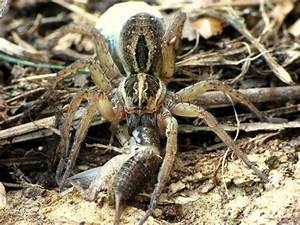
Label: ragno